Acamptonectes

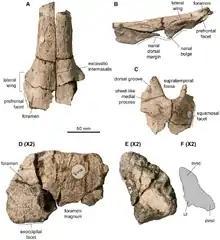
Nasal bones (A–B), supratemporal (C), and supraoccipital (D–F) of the holotype

"Acamptonectes" was a small ichthyosaur, with an estimated body length of . Like other ichthyosaurs, it had a long, thin snout, large eye sockets, and a tail fluke that was supported by vertebrae in the lower half. Ichthyosaurs were superficially similar to dolphins and had flippers rather than legs, and most (except for early species) had dorsal fins. Although the colour of "Acamptonectes" is unknown, at least some ichthyosaurs may have been uniformly dark-coloured in life, which is evidenced by the discovery of high concentrations of eumelanin pigments in the preserved skin of an early ichthyosaur fossil. "Acamptonectes" was similar in morphology to the related but earlier ophthalmosaurines "Ophthalmosaurus" and "Mollesaurus". Features of the humerus in specimen SNHM1284-R are indicative of its immaturity; however, the humerus lacks the sandpaper-like texture of the humeral shafts (shafts of the upper arm bones) of juvenile ichthyosaurs and is thus thought to represent a subadult. The holotype and specimen NHMUK R11185 are large compared to other members of the wider family Ophthalmosauridae; the holotype is thought to have been an adult because of the extensive fusion of its bones, including within the occiput, and the smooth texture of the humerus.